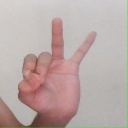
अक्षर: ण